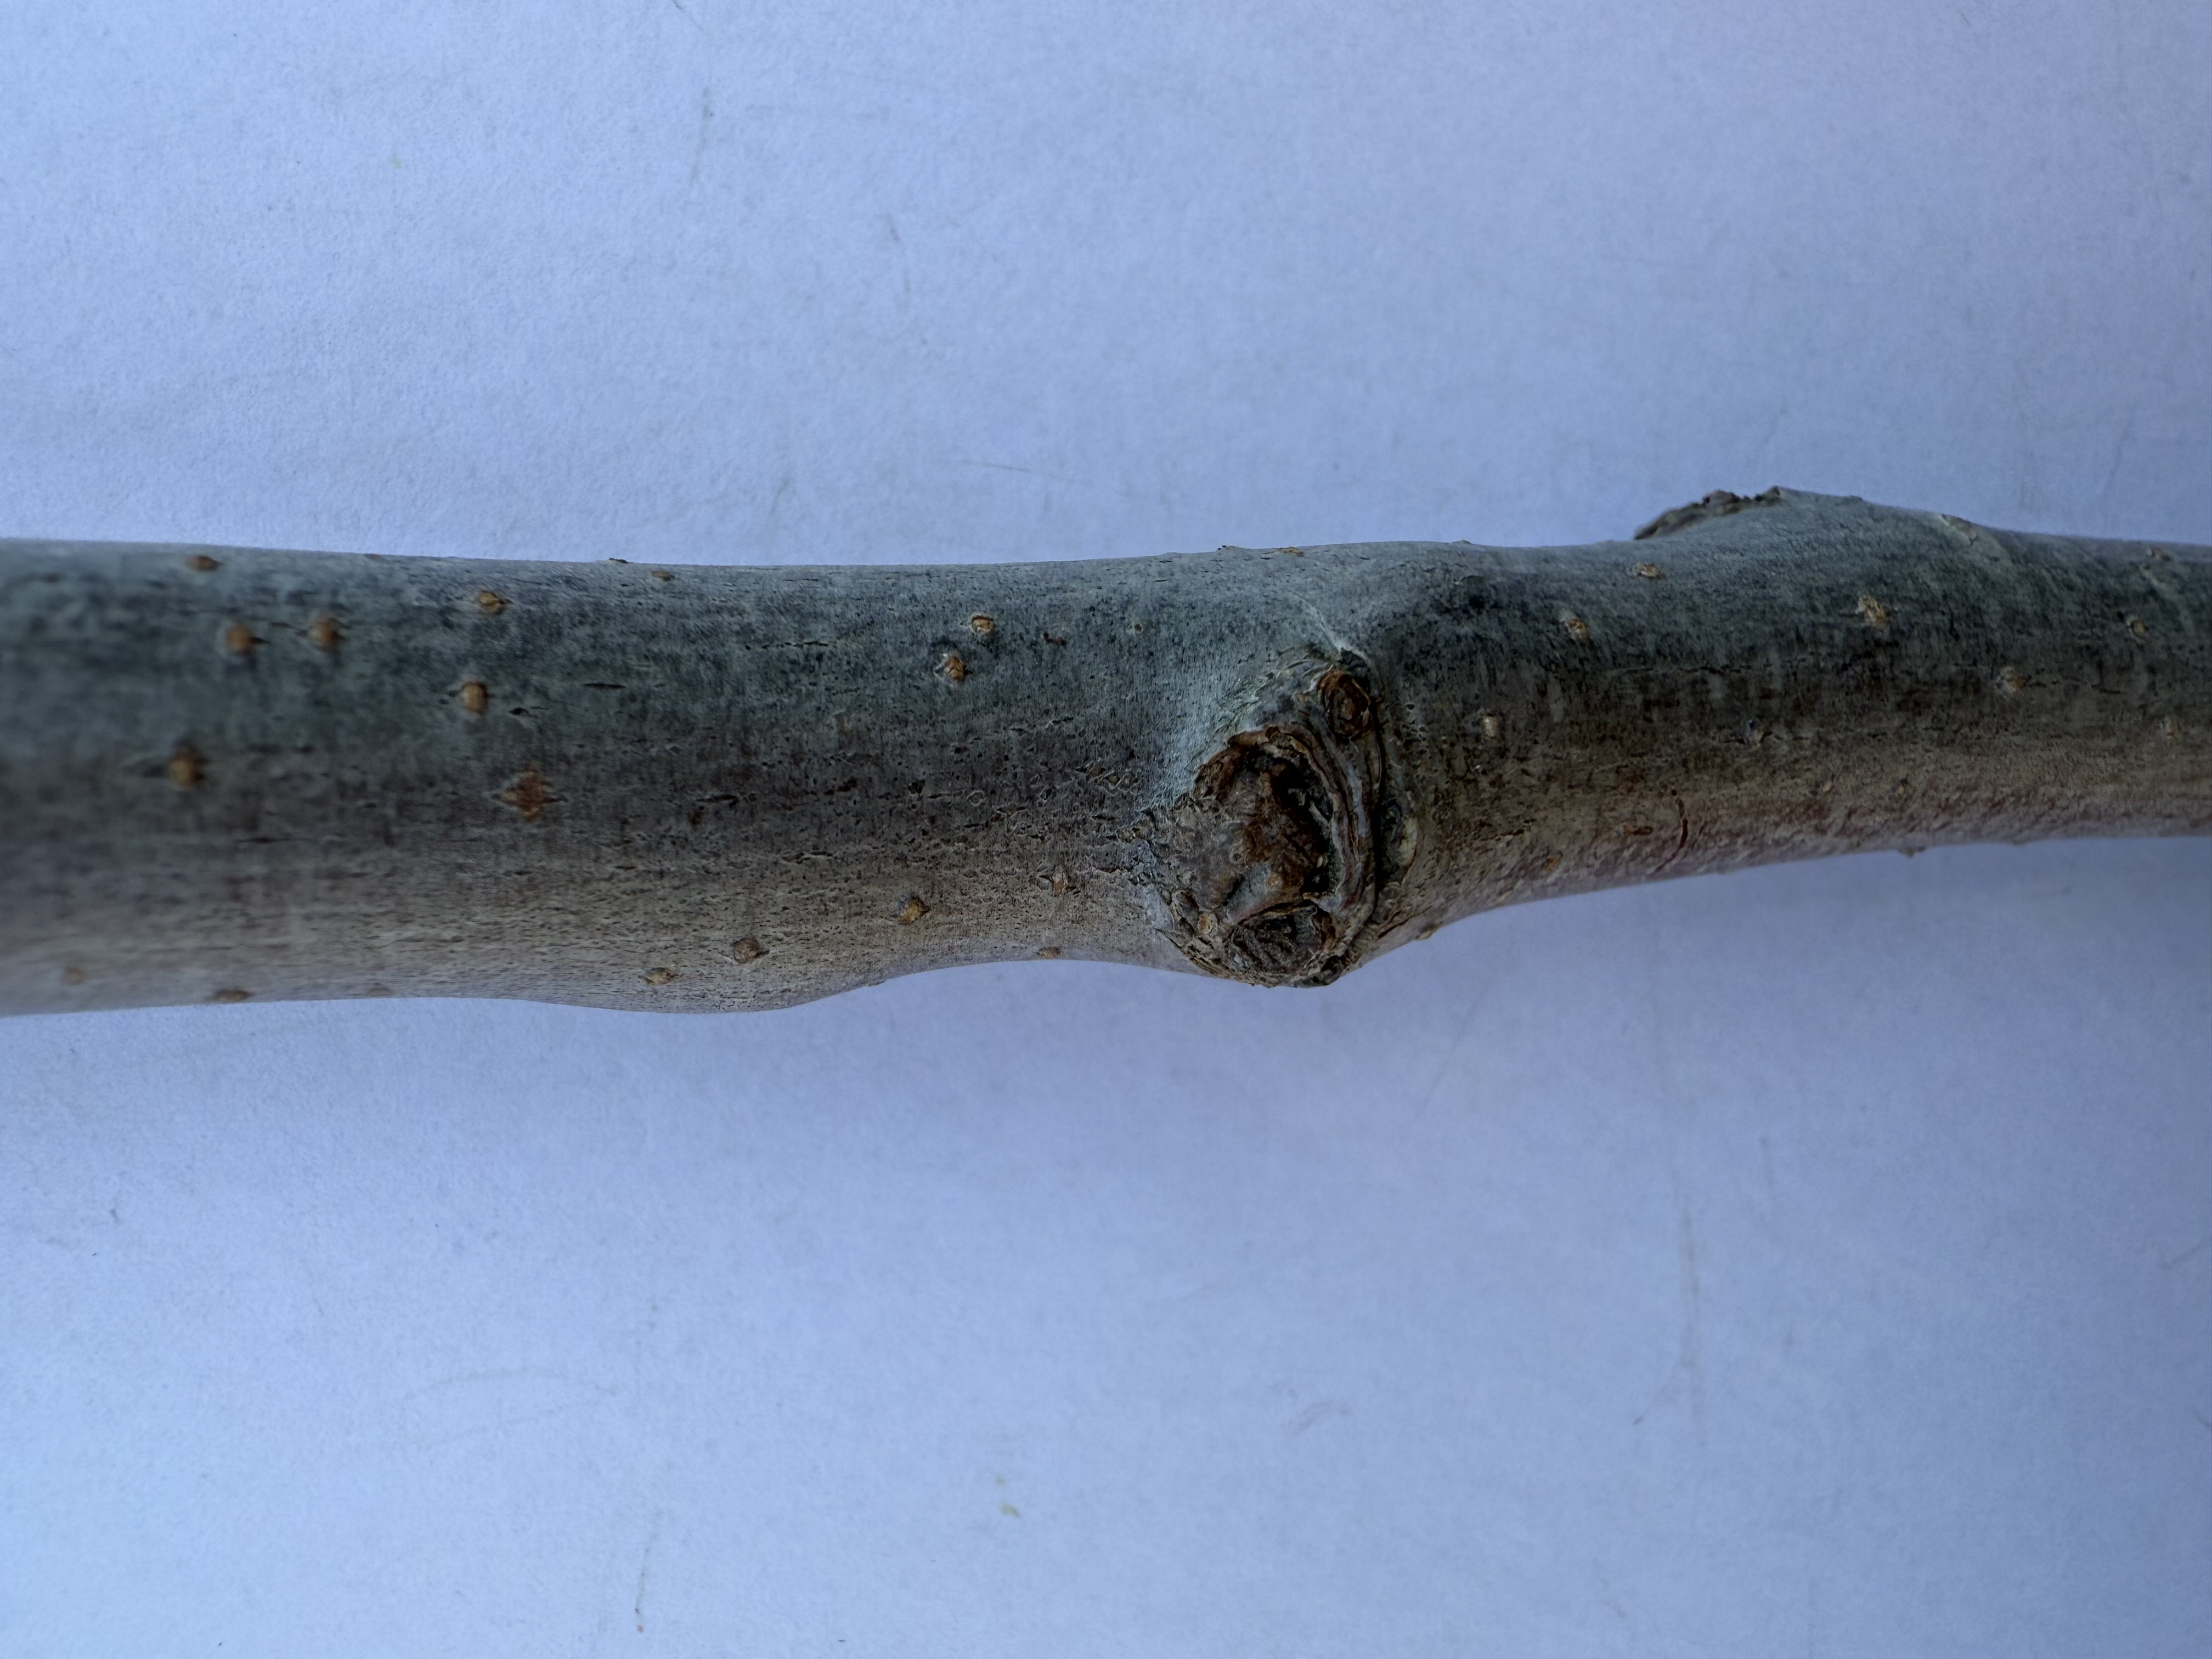
Variety: Fuji Apple